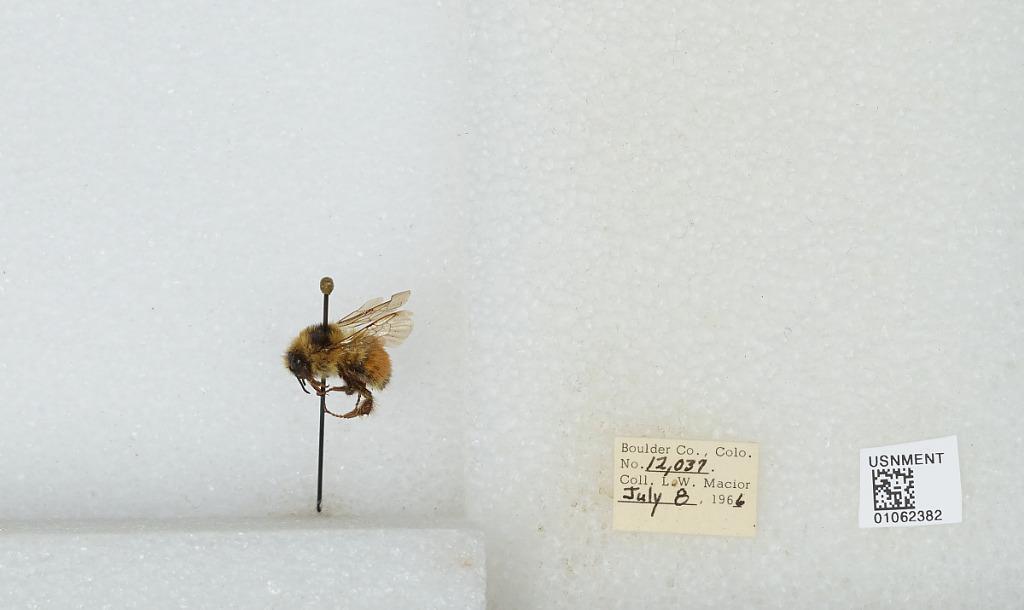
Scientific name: Bombus (Pyrobombus) bifarius Cresson
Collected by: L. Macior
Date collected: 1966-7-8
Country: United States
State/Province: Colorado
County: Boulder
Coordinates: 40.0017, -105.308